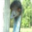
Label: bird